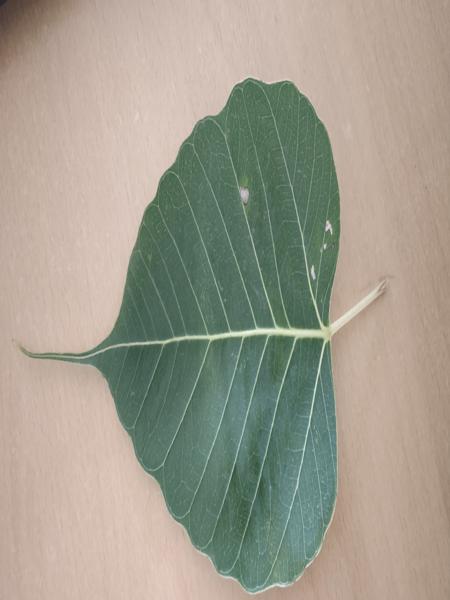
Plant: Arali